History of ballooning

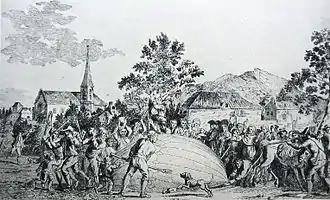
The balloon built by Jacques Charles and the Robert brothers is attacked by terrified villagers in Gonesse.

The first documented balloon flight in Europe was by the Brazilian-Portuguese priest Bartolomeu de Gusmão. On 8 August 1709, in Lisbon, Bartolomeu de Gusmão managed to lift a small balloon made of paper full of hot air about four meters in front of king John V and the Portuguese court. He also claimed to have built a balloon named "" ("Big bird") and attempted to lift himself from Saint George Castle in Lisbon, landing about one kilometre away. However the claim of this feat remains uncertain, even though there is record of this flight in the source used by the FAI (World Air Sports Federation) the exact distance and conditions of the flight are not confirmed.